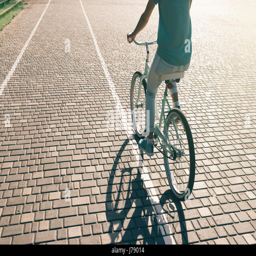
sporty young girl riding a bicycle on a sunny morning , view from the back